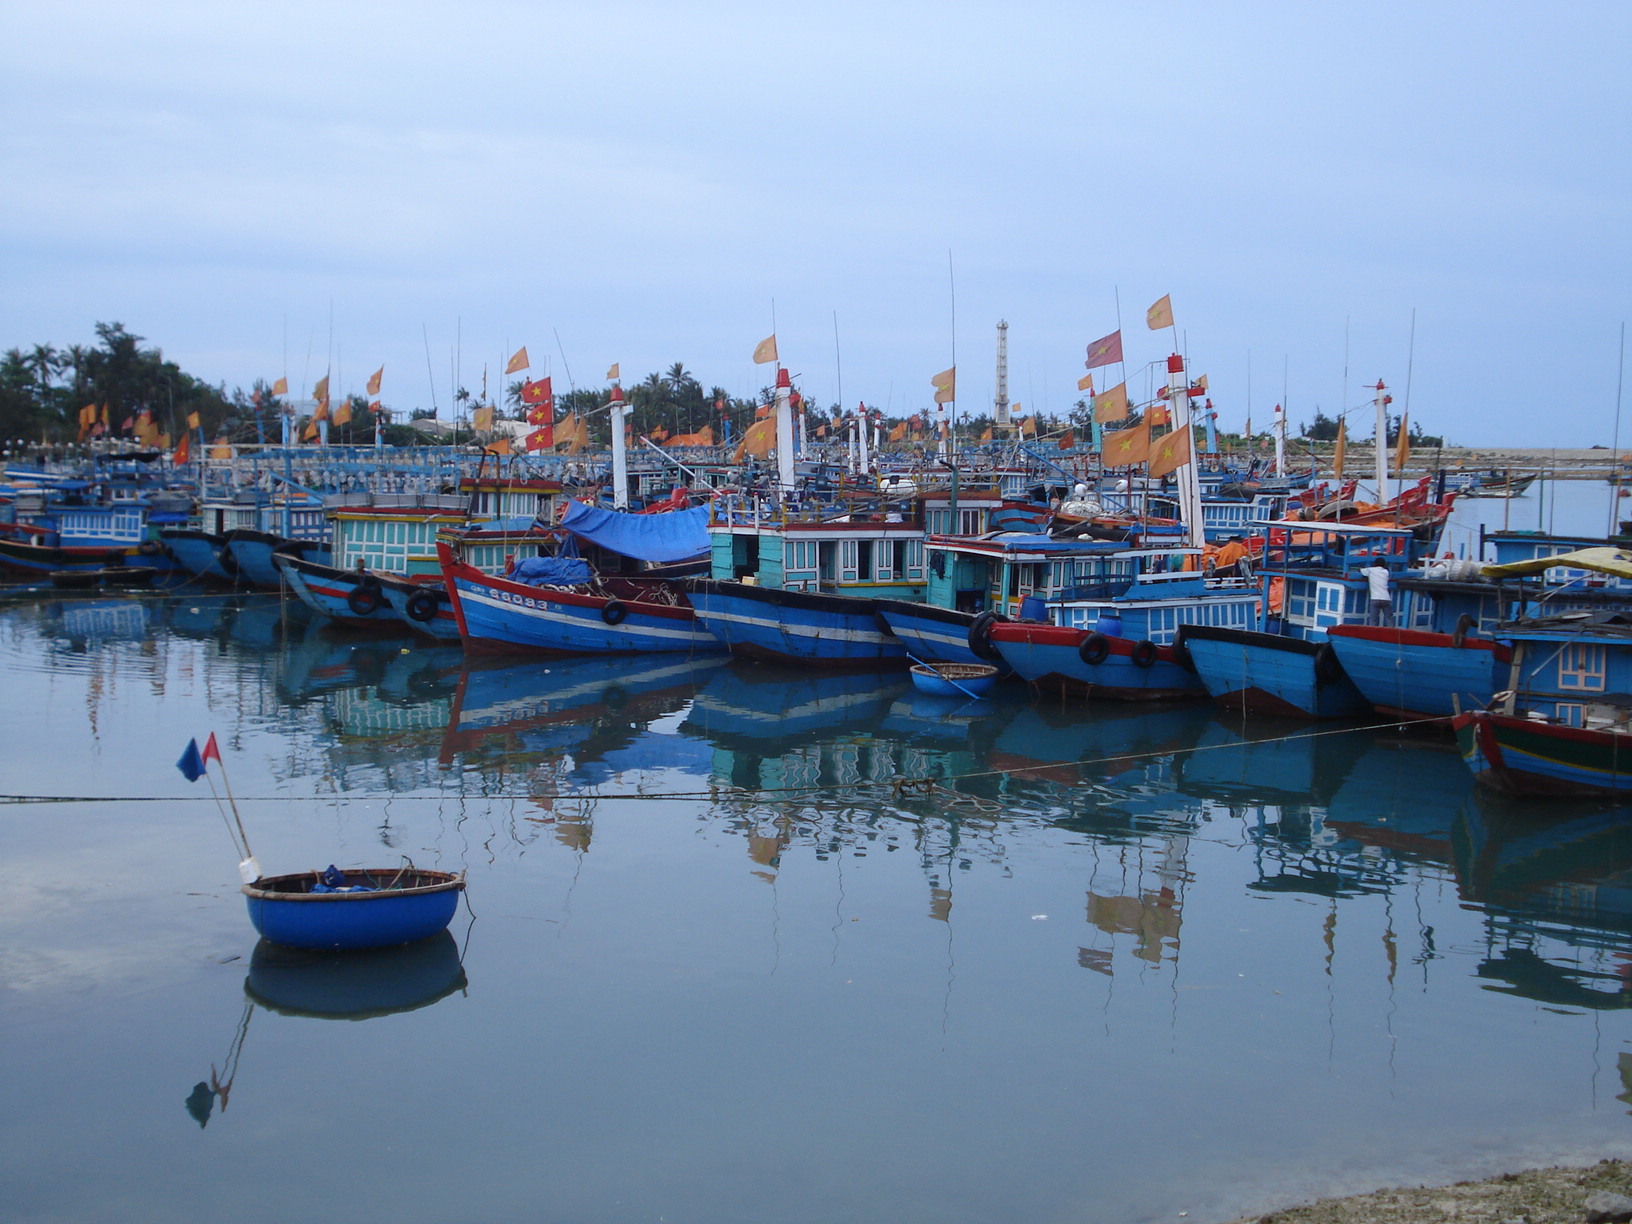
user: text: Những chiếc thuyền lớn trong hình chủ yếu có màu gì?
assistant: text: Màu xanh dương

user: text: Loại thuyền nhỏ, tròn ở tiền cảnh trong hình thường được gọi là gì ở Việt Nam?
assistant: text: Thuyền thúng

user: text: Dựa vào bối cảnh chung của hình ảnh với nhiều thuyền và cờ, đây là khung cảnh thường thấy của hoạt động kinh tế chính nào ở các vùng ven biển Việt Nam?
assistant: text: Đánh bắt hải sản

user: text: Ngoài chiếc thuyền thúng ở tiền cảnh, những chiếc thuyền lớn hơn được phản chiếu dưới mặt nước có điểm chung nổi bật nào về màu sắc chủ đạo và biểu tượng quốc gia được treo trên chúng?
assistant: text: Chúng chủ yếu có màu xanh dương và đều treo cờ Việt Nam (cờ đỏ sao vàng).